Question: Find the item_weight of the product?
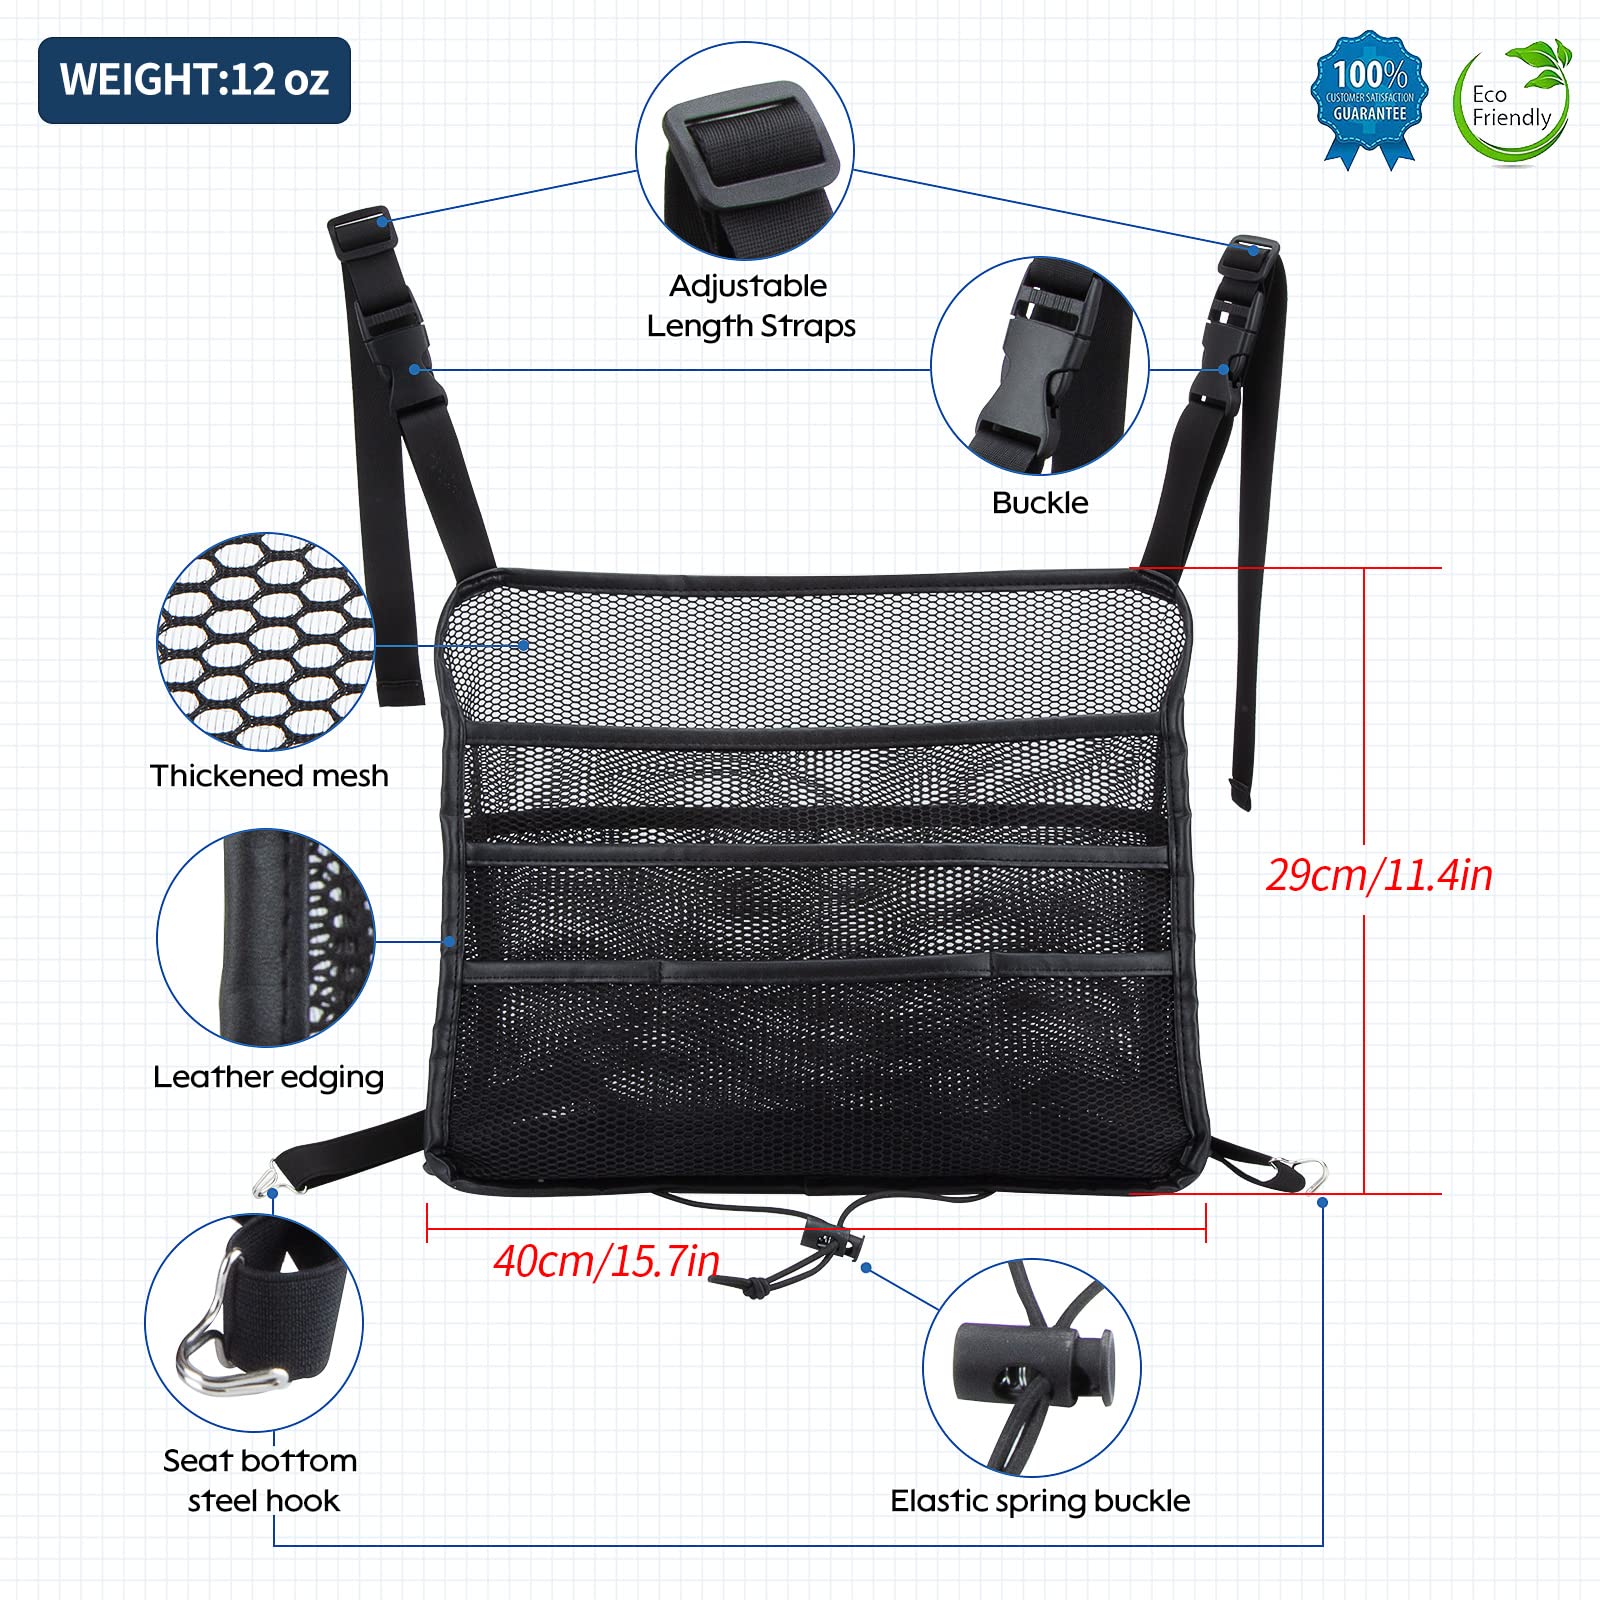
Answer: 12.0 ounce